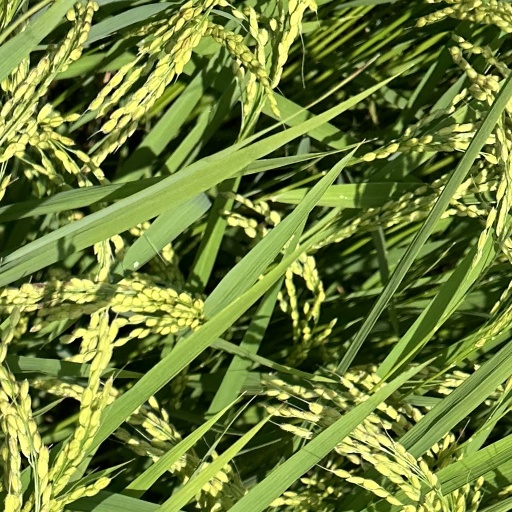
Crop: rice